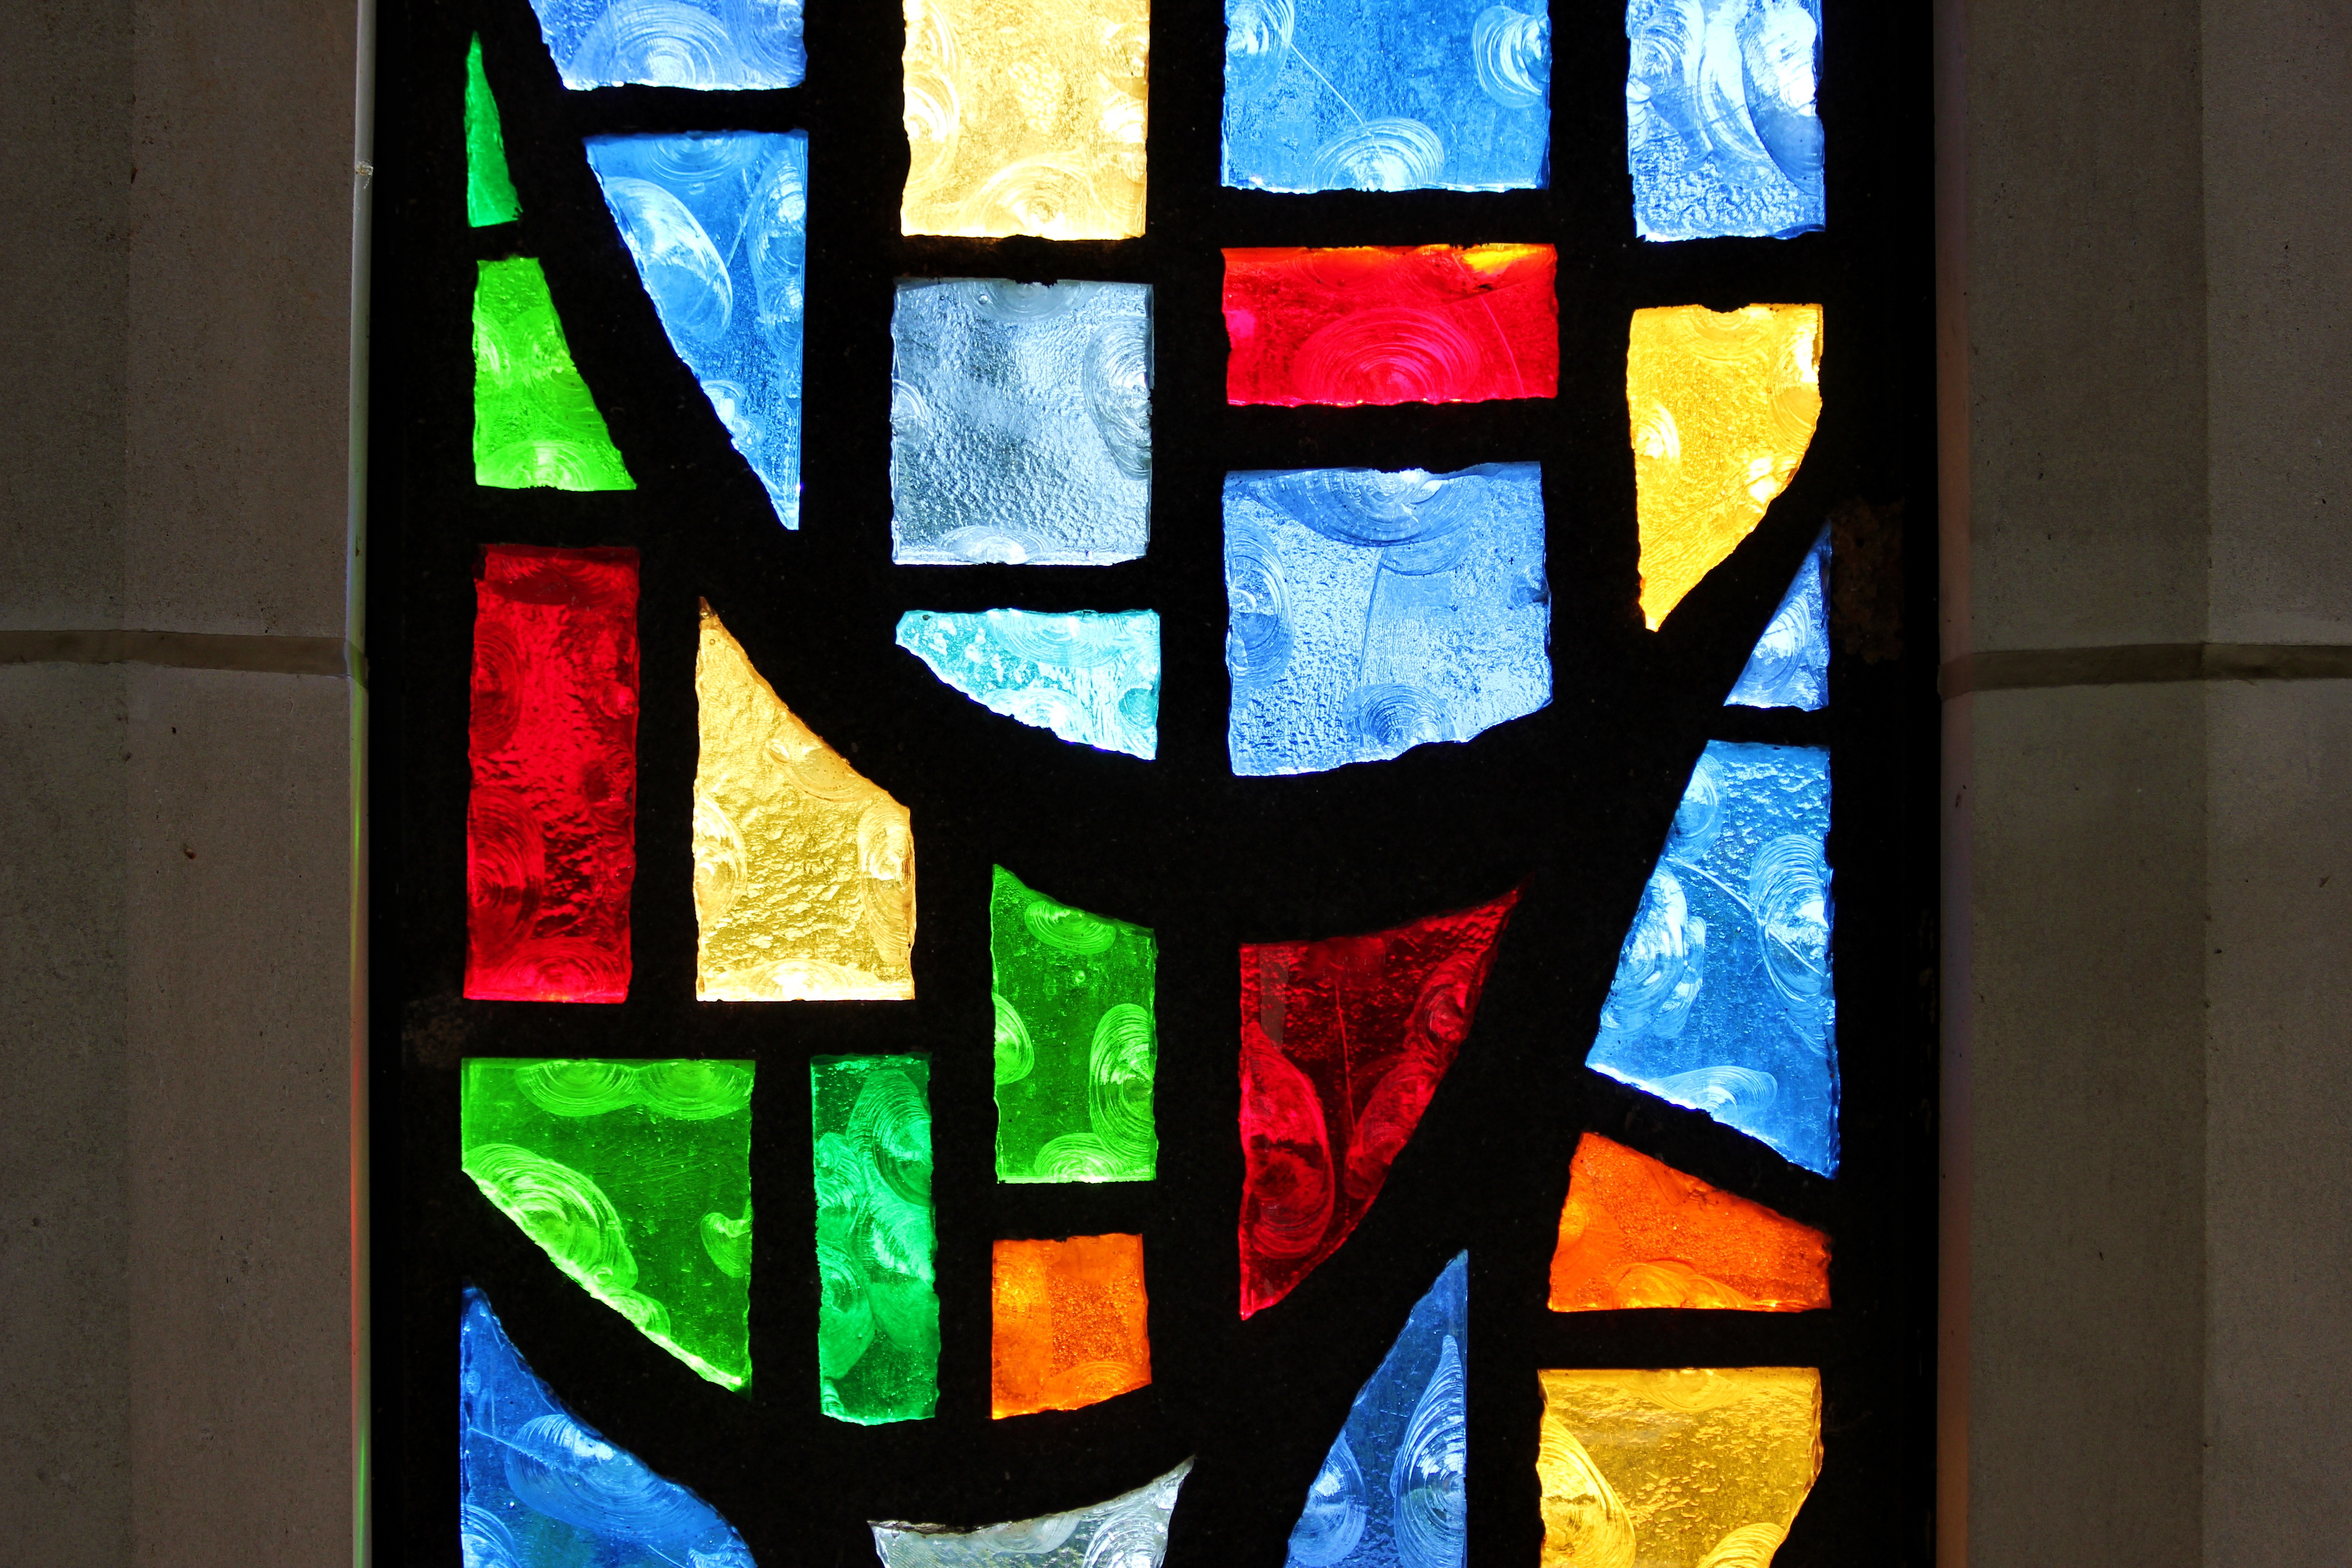
light, vintage, texture, window, glass, old, wall, stone, green, red, color, blue, colorful, material, stained glass, painting, art, design, symmetry, stained, modern art